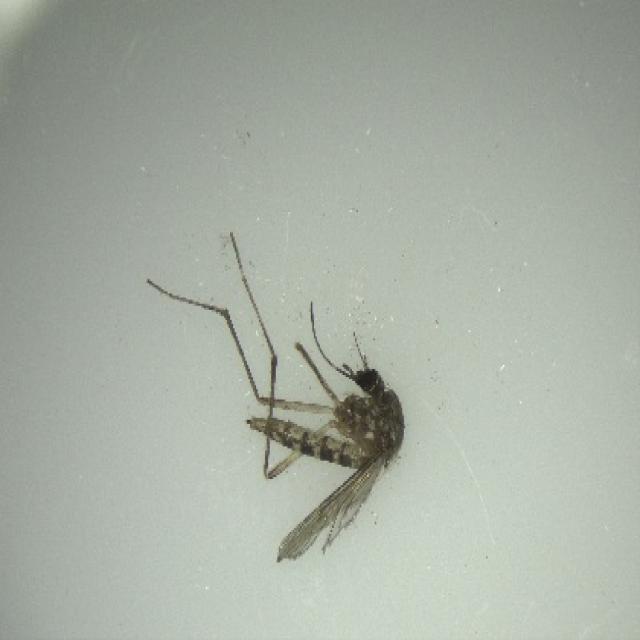
Species: aedes_vexans